Jasper–Prince Rupert train

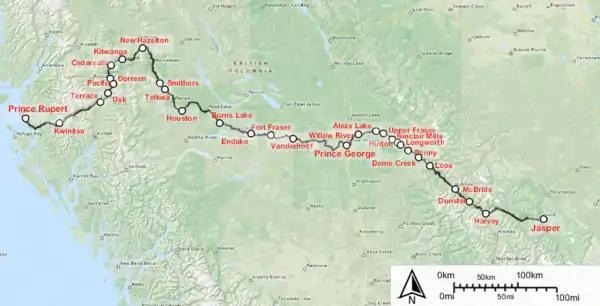
Via Rail Jasper–Prince Rupert

After extensive consultation, Via proposed an overnight stop in Prince George and a daylight schedule for the Prince Rupert leg that would enable tourists to enjoy the outstanding scenery. With ridership falling seven percent between 1990 and 1992, and a $9m deficit, the focus switched to possible service cuts and the daytime option was shelved in 1993. Eventually implemented in 1996, the daylight schedule also provided better connections with coastal ferry services and the BC Rail Cariboo Dayliner.